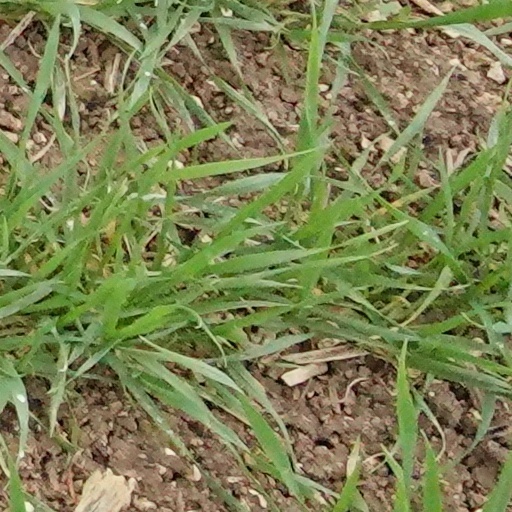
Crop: wheat